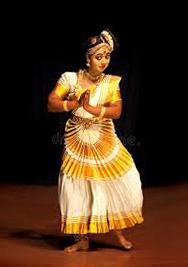
Dance form: mohiniyattam